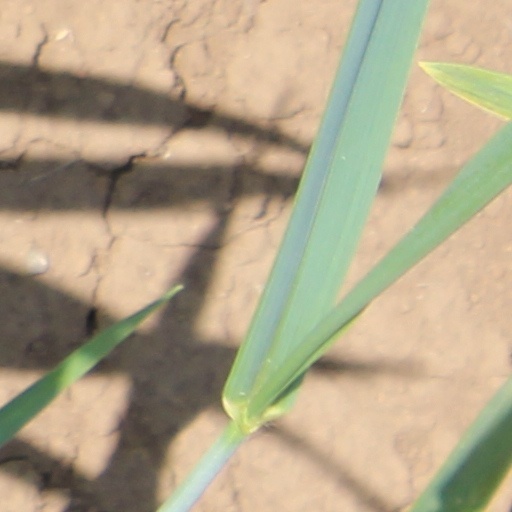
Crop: wheat